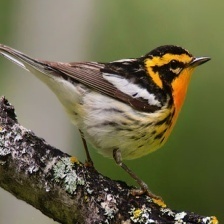
Species: BLACKBURNIAM WARBLER
Scientific name: SETOPHAGA FUSCA